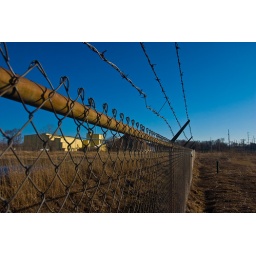
The abandoned fertilizer plant right off the Capitol city bike path in Madison.